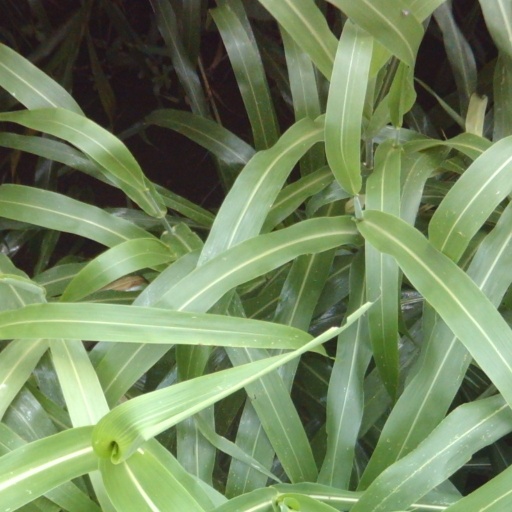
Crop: sorghum